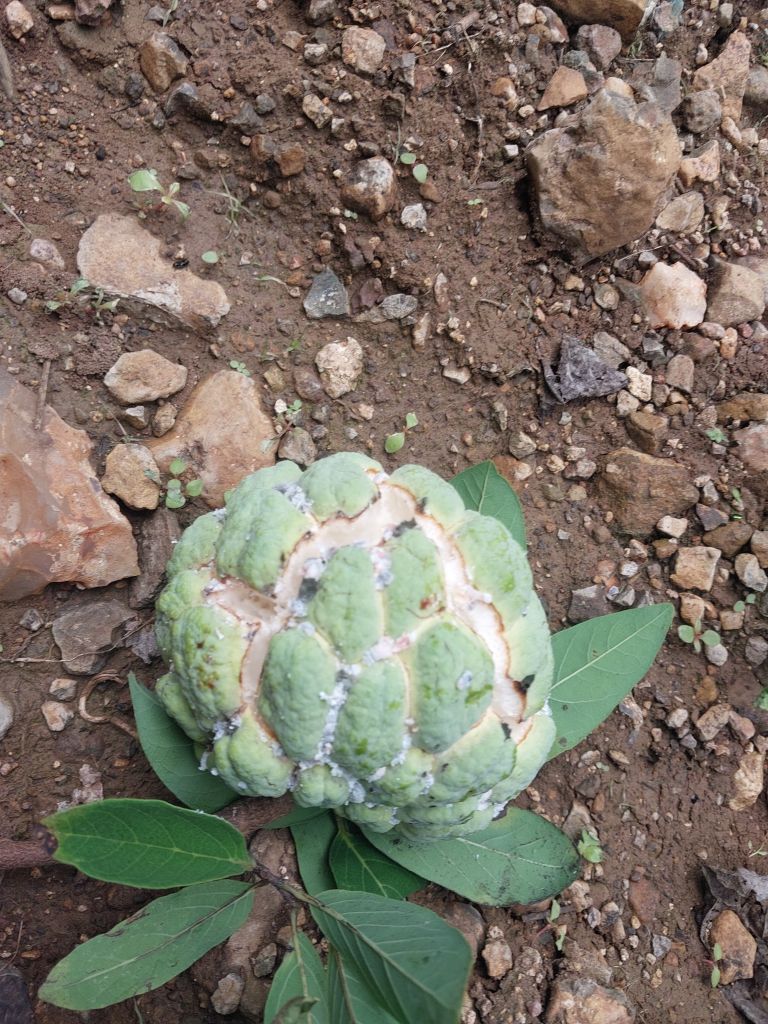
Disease label: Mealy Bug